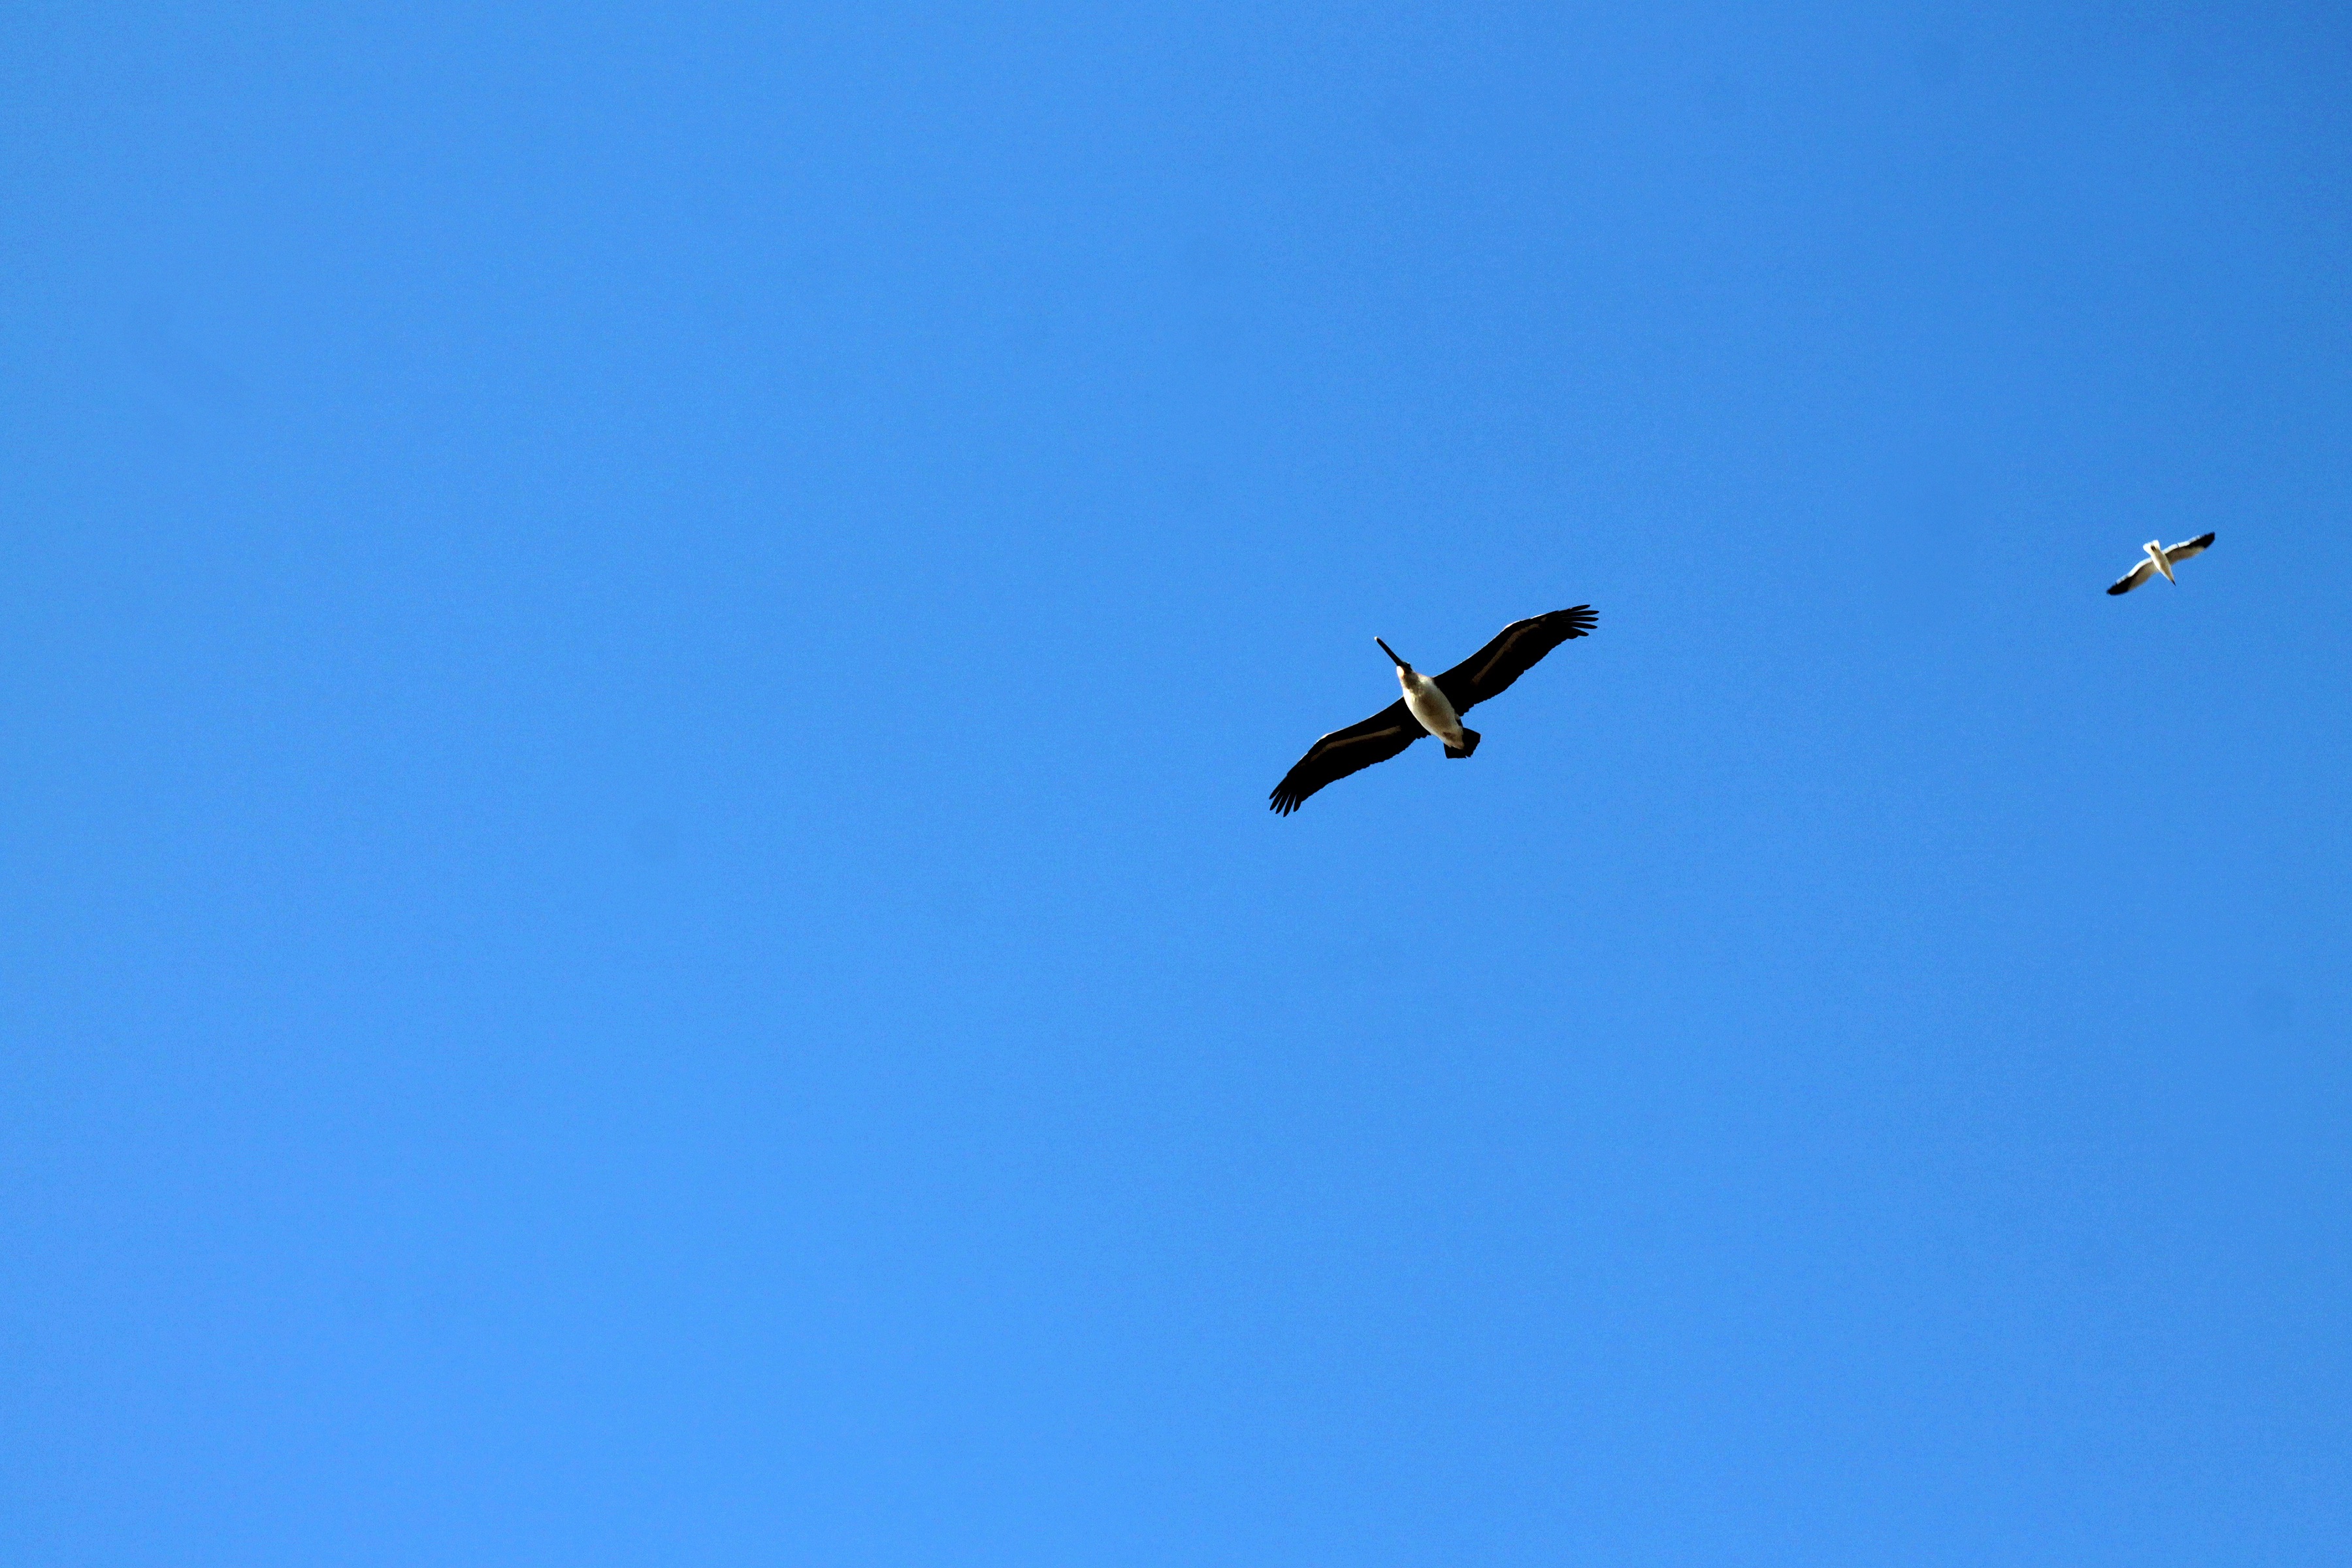
bird, wing, sky, flight, atmosphere of earth